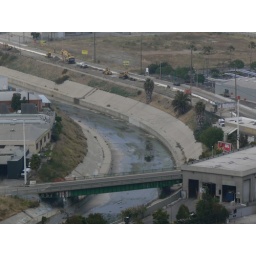
LA river actually has some water in it!